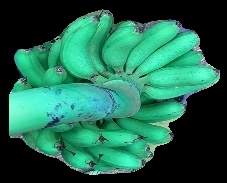
Variety: rasbale
Grade: grade1